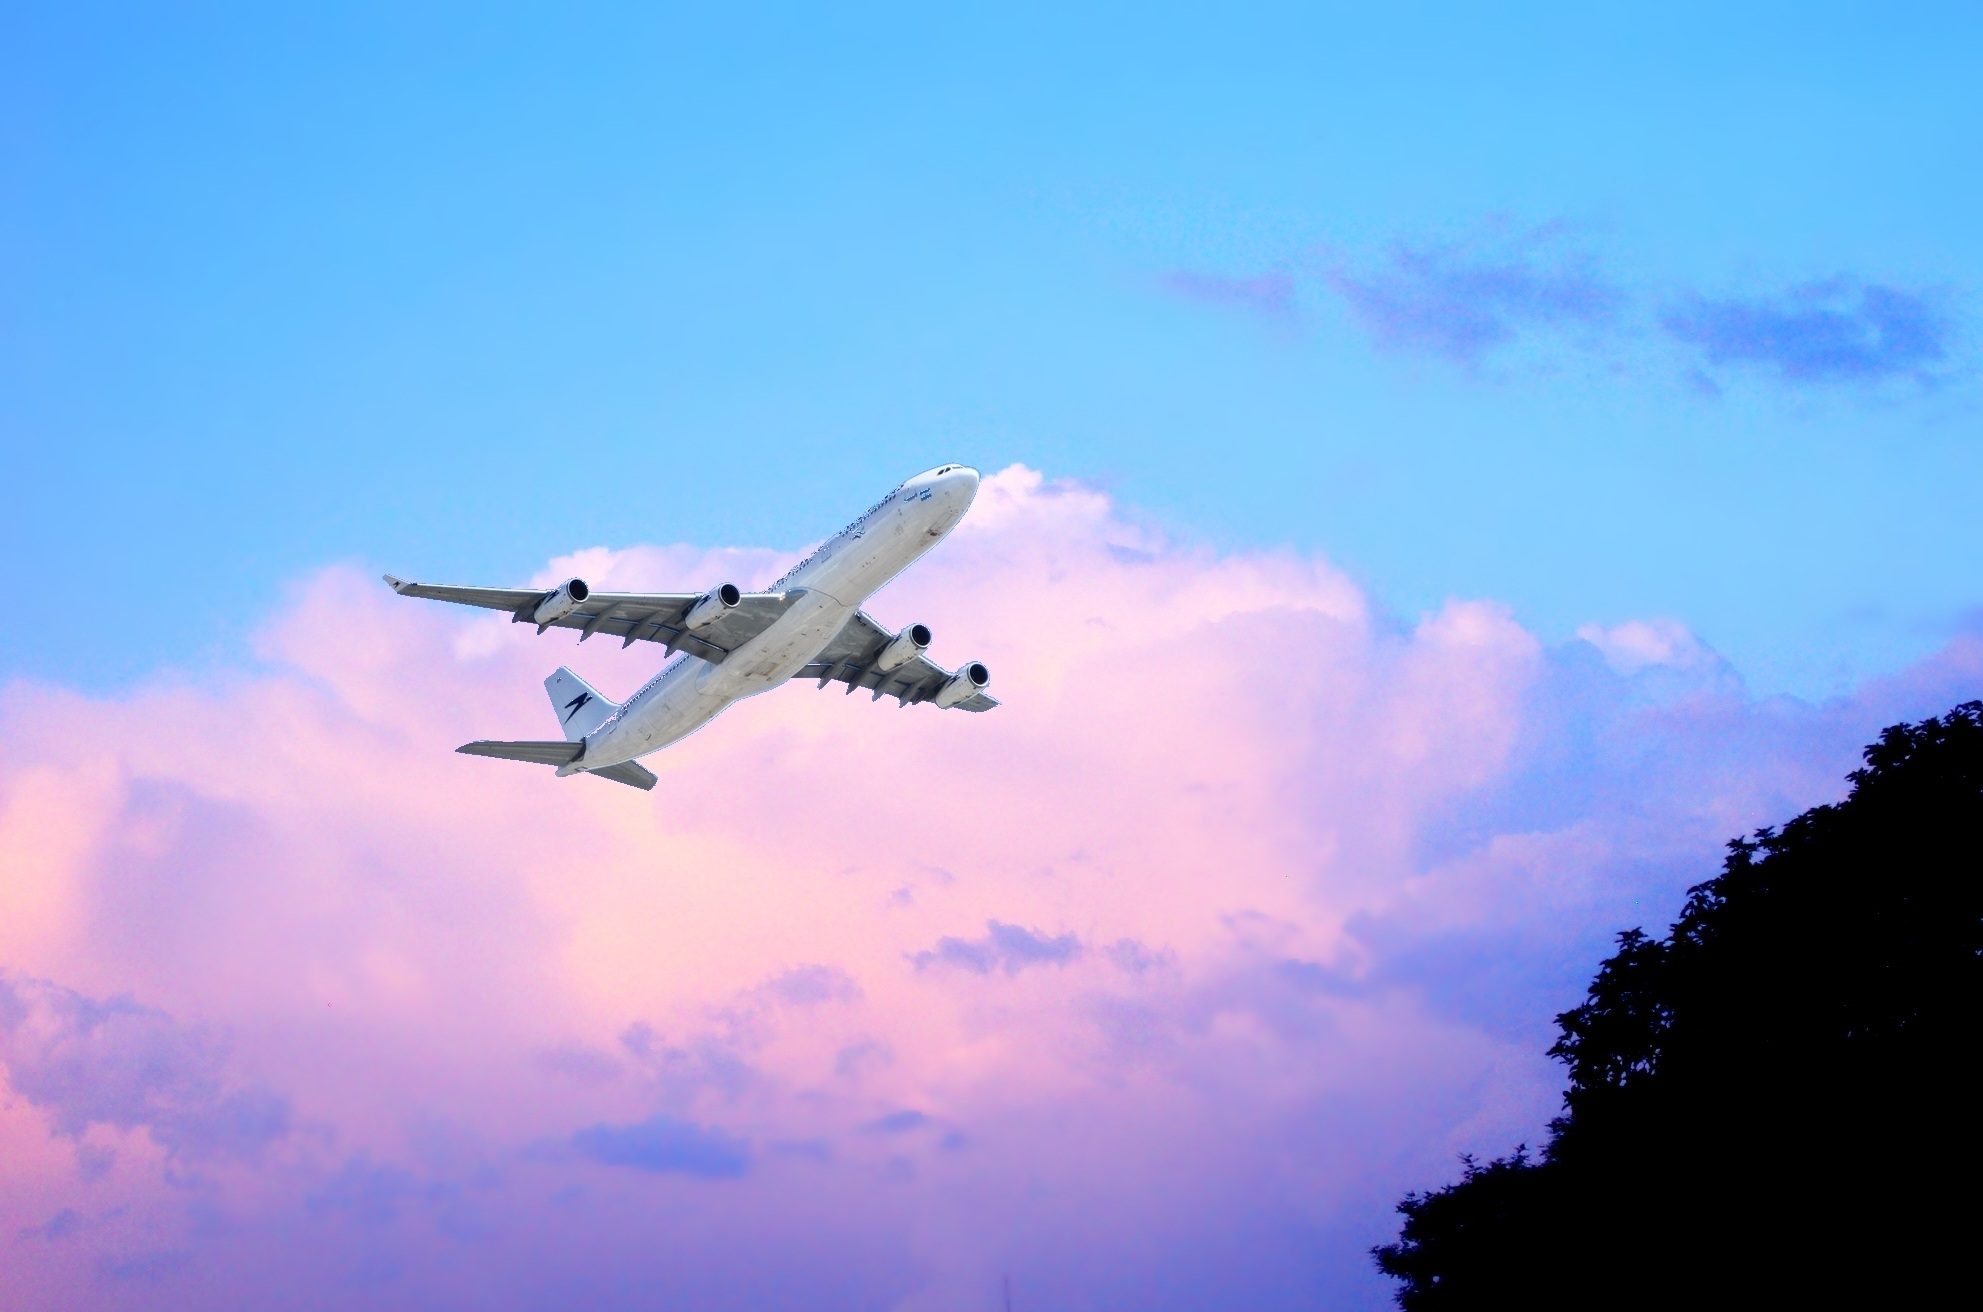
landscape, tree, nature, wing, cloud, sky, dawn, airport, airplane, plane, aircraft, vehicle, airline, aviation, flight, blue, trip, blue sky, clouds, airliner, day, takeoff, air show, plane taking off, air force, fighter aircraft, air travel, atmosphere of earth